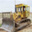
Label: tractor